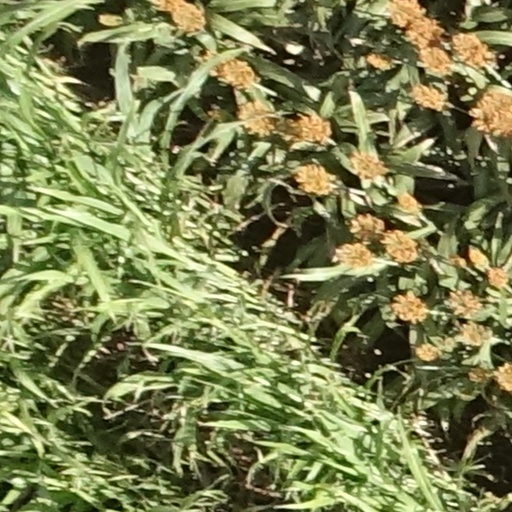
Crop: sorghum